Sacred Band of Thebes

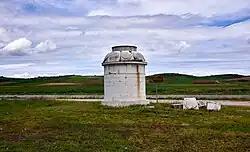
The restored surviving base of the Battle of Leuctra "tropaion"

The Theban army was outnumbered by the Spartans, being composed of only about 6,000 hoplites (including the Sacred Band), 1,500 light infantry, and 1,000 cavalry. Anticipating the standard Spartan tactic of flanking enemy armies with their right wing, Epaminondas concentrated his forces on his own left wing, directly opposite the strongest Spartiate phalanx, led by Cleombrotus. Here, the massed Theban phalanx was arrayed into a highly unconventional depth of fifty men. The rest of the Theban lines were reduced to depths of only four to at most eight men because of this. Epaminondas also copied Cleombrotus by placing his cavalry in front of the Theban lines. The original position of the Sacred Band being led by Pelopidas is unknown. Some military historians believe Epaminondas placed Pelopidas and the Sacred Band behind the main hoplite phalanx, others believe he put it in front of the main hoplite phalanx and behind the cavalry, while others put it on the front left corner of the main hoplite phalanx (the most likely). Either way, the Sacred Band is definitely known to have been on the left wing, close to the main Theban forces and detached enough to be able to maneuver freely.